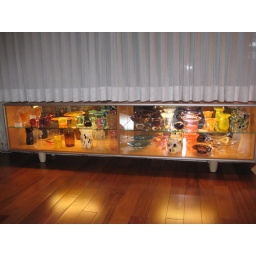
New shelf under the window